Martin University Hospital

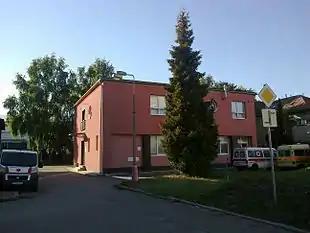
Department of Pathology

In 1992 several units were created including a separate Neonatal Unit, a Department of tropical disease, a Department of Gastroenterology, a Department of Parasitology and Department of Clinical Oncology. A year later, the ear-nose-throat clinic changed its name to the Department of Otorhinolaryngology as it was no longer part of the Surgical Clinic Department of Pediatric Surgery and Department of Neurosurgery. The Skin Clinic was renamed the Department of Dermatology and the Women's Clinic of Gynaecology and Obstetrics. The Anaesthesiology and Resuscitation Department became the Department of Anesthesiology and Intensive Care Medicine in 1996.